Schmiedrued

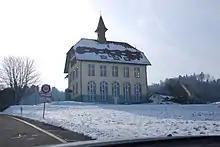
Schoolhouse in Schiltwald village, part of Schmiedrued

Schmiedrued has a population of , 7.8% of the population are foreign nationals. Over the last 10 years (1997–2007) the population has changed at a rate of 1.9%. Most of the population speaks German (94.3%), with Albanian being second most common ( 2.8%) and Spanish being third ( 0.7%).